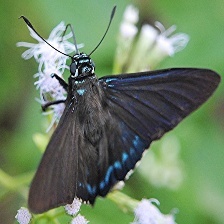
Species: MANGROVE SKIPPER